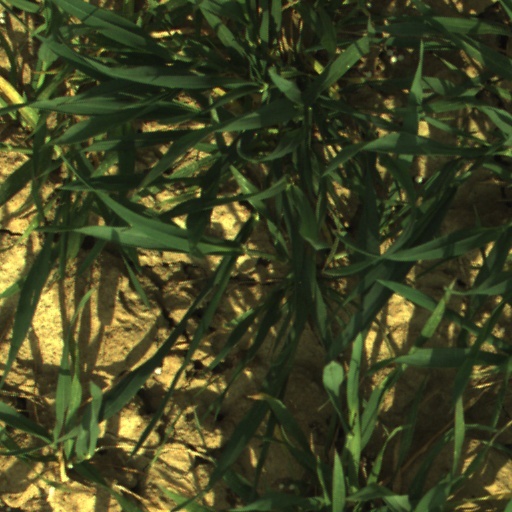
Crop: wheat